ExcelStor Technology

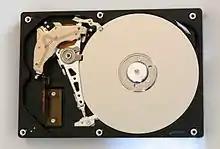
Mechanism of an ExcelStor 80 GB hard disk manufactured in 2004

ExcelStor Technology was established in 2000 as a small hard disk drive manufacturer and has evolved into a contract manufacturer and a system integrator. ExcelStor bought the bankrupt Conner Technology PLC, its products and factory. It has a manufacturing plant in Shenzhen, China, and an R&D center in Longmont, Colorado, United States. The company is partly owned by Shenzhen Kaifa Technology, of which the major share holder is China Great Wall Computer Group Co.